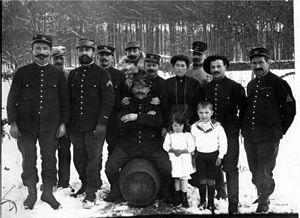
Chasseurs forestiers (préposés) en repos ou en permission à l'arrière vers 1915. Un des chasseurs porte la tarte des Alpes portées par les forestiers et troupes en montagne.
Les chasseurs forestiers ont existé entre 1875 et 1924 en tant que troupe d'élite.